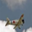
Label: airplane